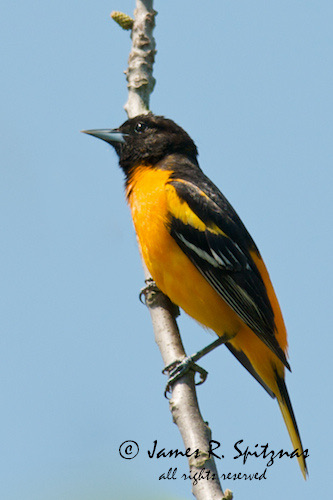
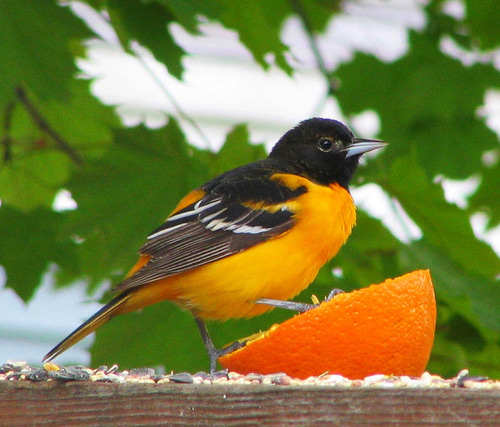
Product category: misc
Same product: yes